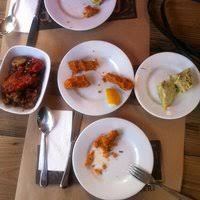
Yemek: mucver